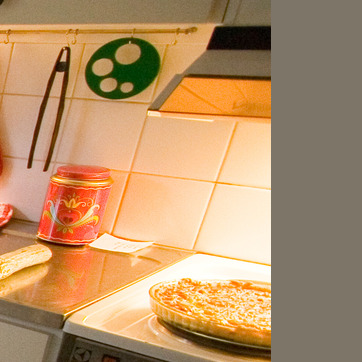
Material: tile